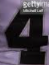
Number: 4